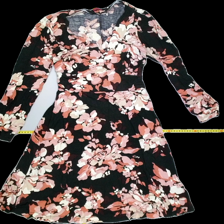
View: front
Type: Dress
Category: Ladies
Brand: Indiska
Colors: Black, Pink, White
Material: 100% Visc
Pattern: Floral print
Cut: C-collar
Size: M
Season: All
Trend: No trend
Stains: No
Price range: <50
Recommended usage: Reuse